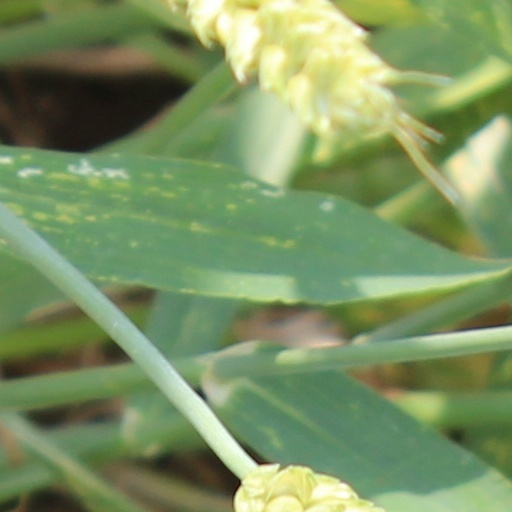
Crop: wheat